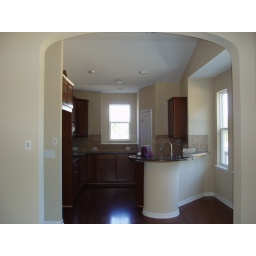
standing in the dining room. new floor is finally in.